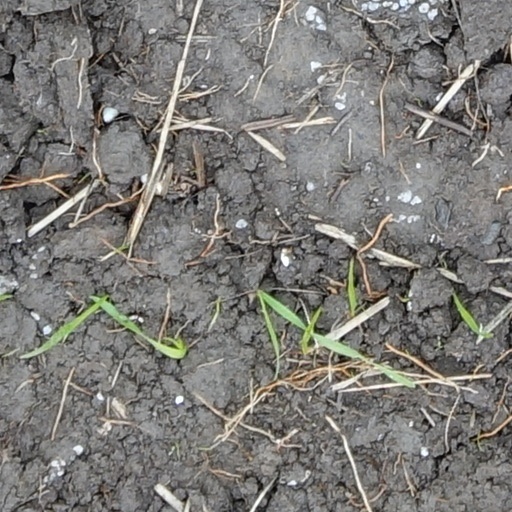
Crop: wheat